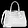
Label: Bag